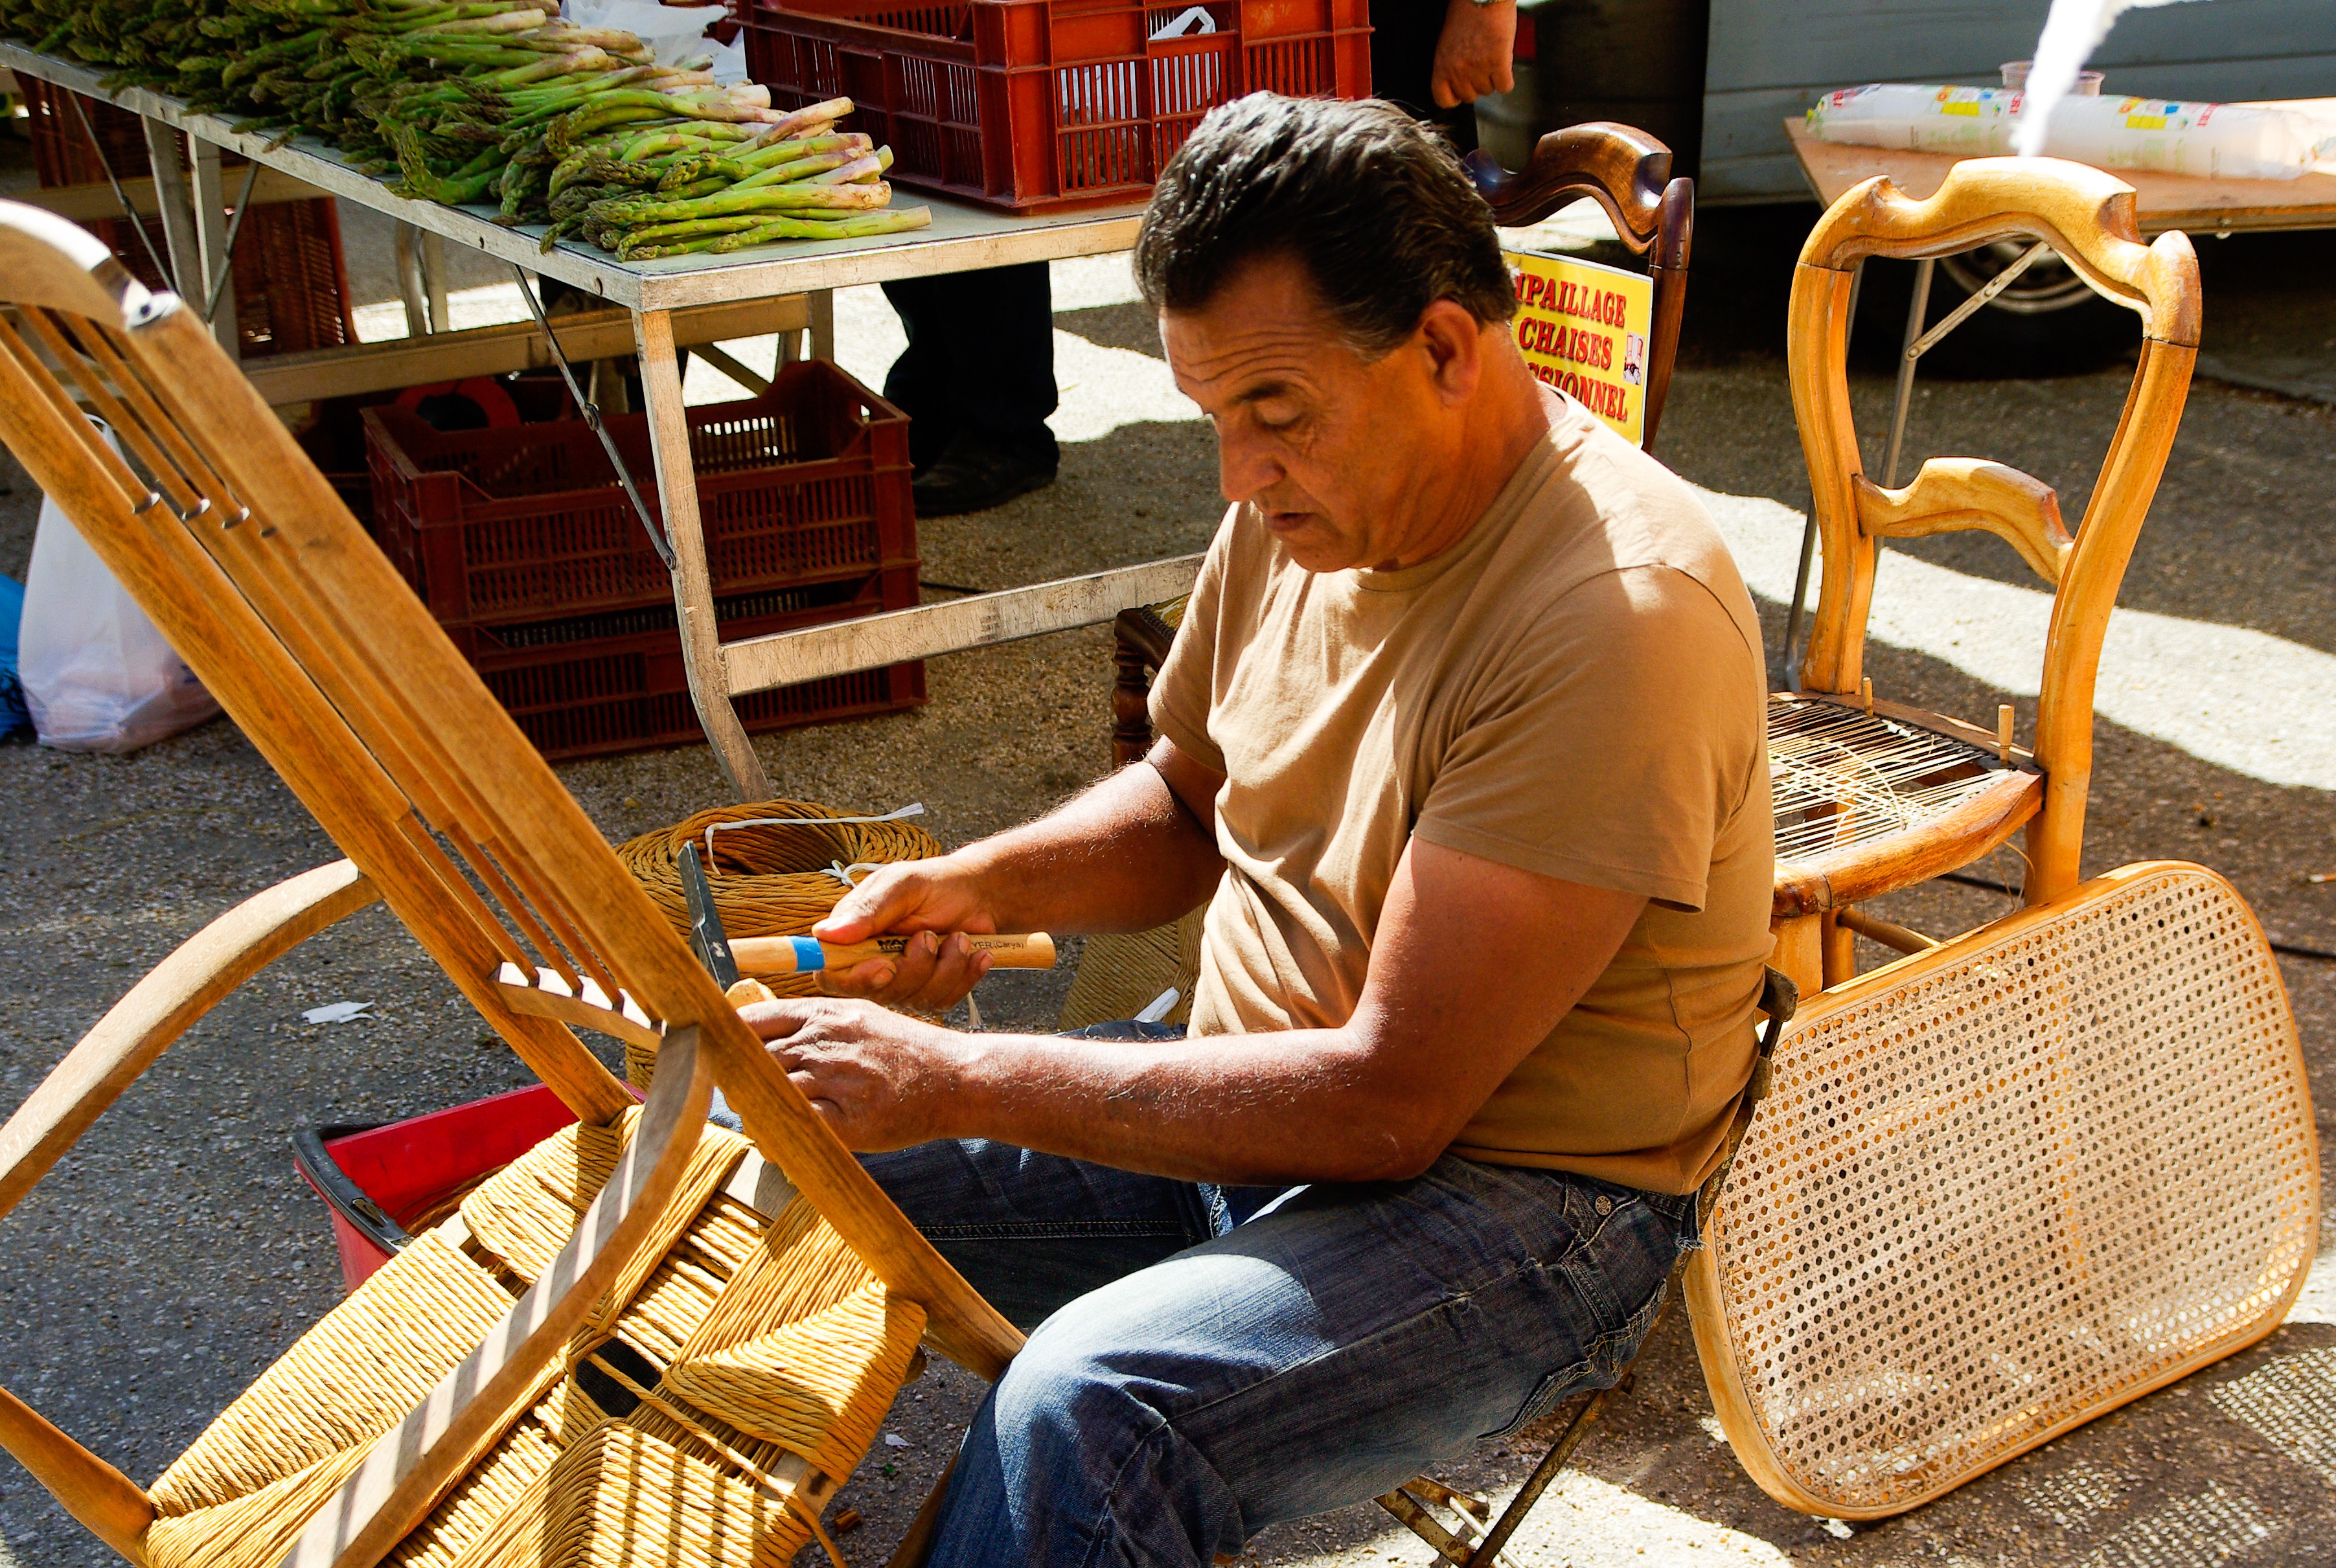
wood, chair, sitting, musical instrument, art, artisan, weaving, string instrument, human positions, plucked string instruments, rempailleur, straw chair